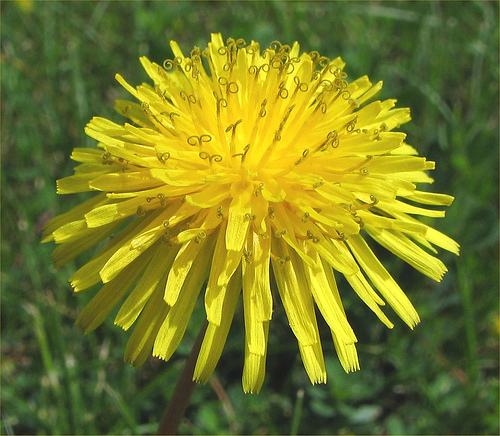
Flower: dandelion